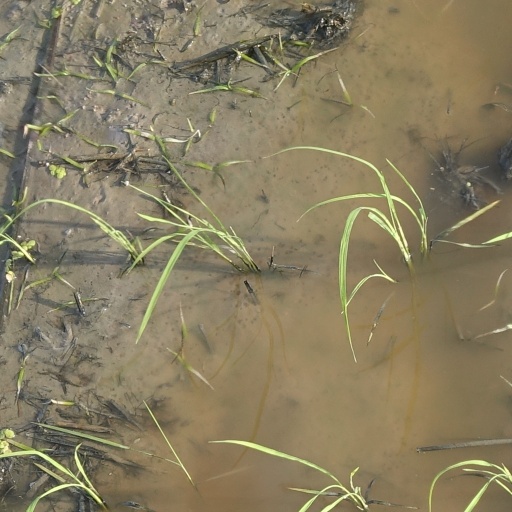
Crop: rice